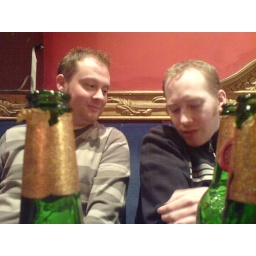
Mark and Phil in beer bottle forest